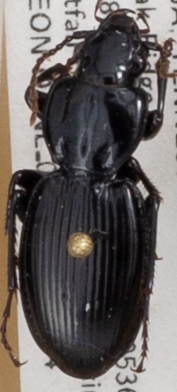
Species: Cyclotrachelus fucatus
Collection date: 2021-04-14
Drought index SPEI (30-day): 1.194
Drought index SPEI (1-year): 0.158
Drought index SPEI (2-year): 2.09